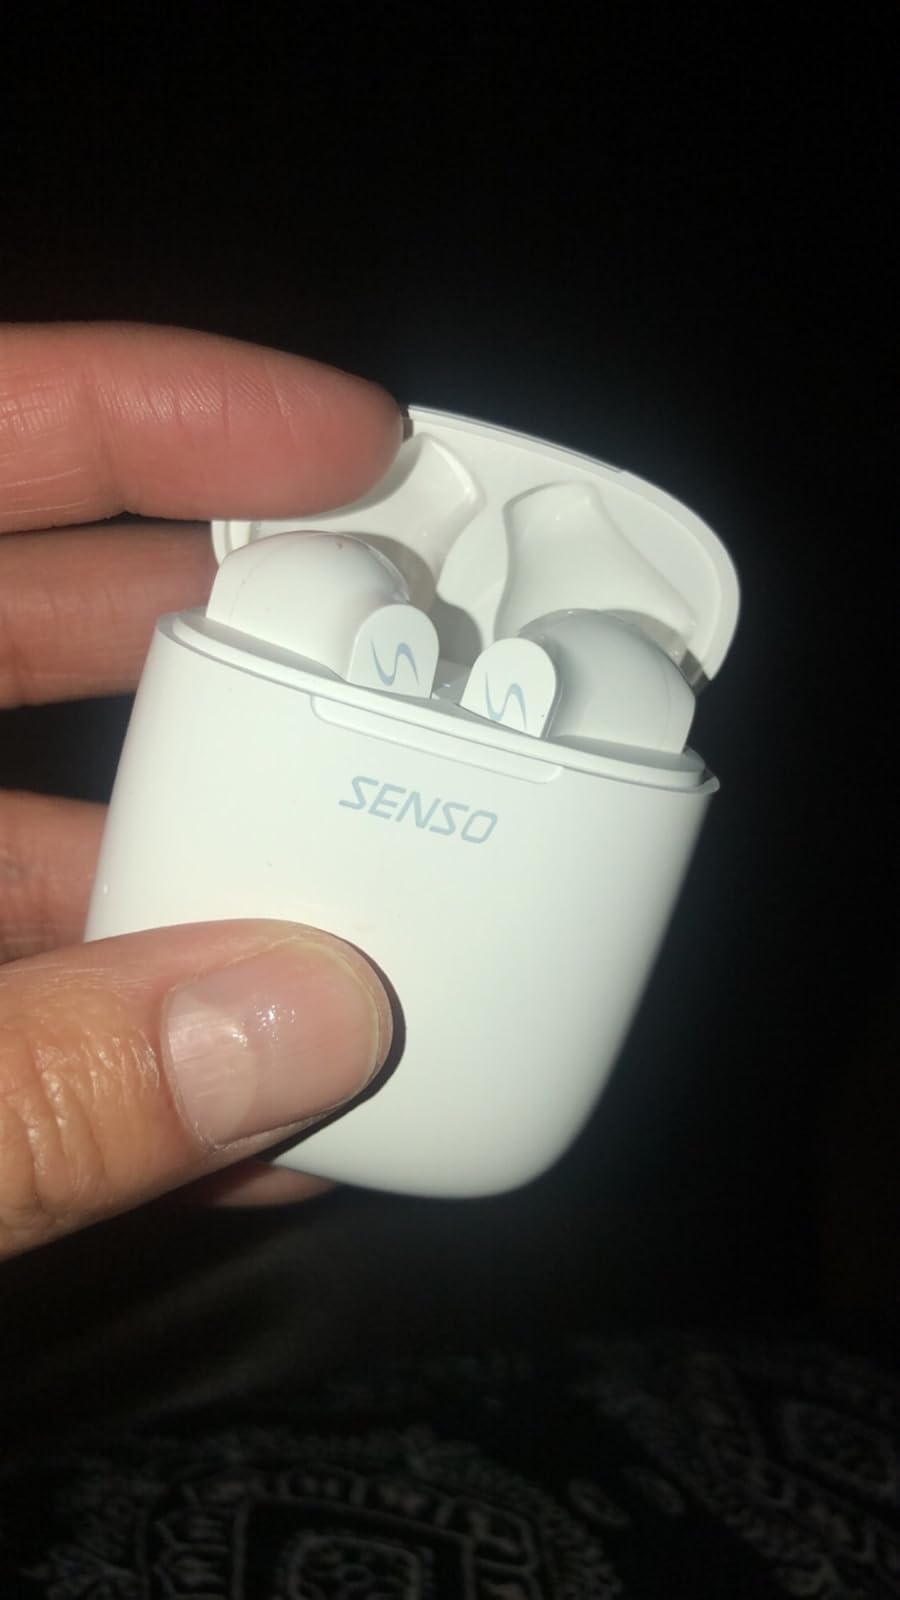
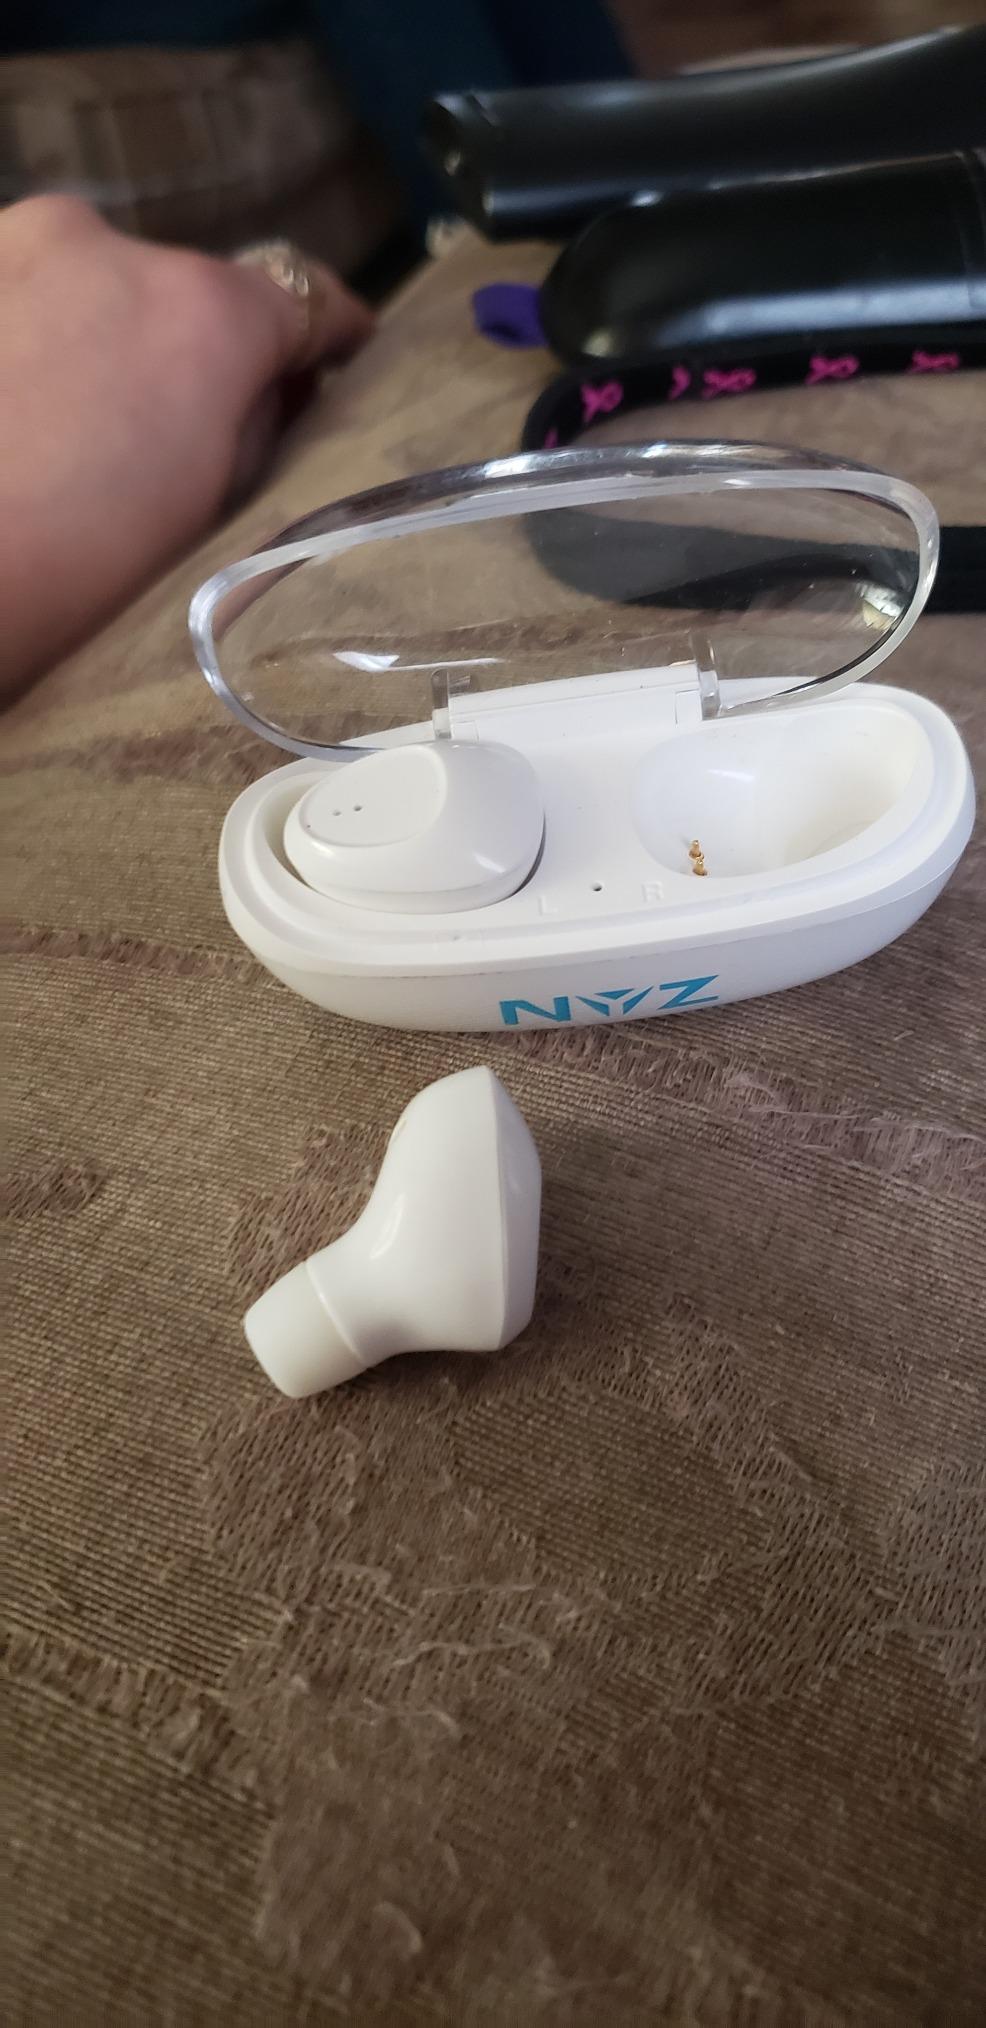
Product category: earbuds
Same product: no